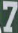
Number: 7